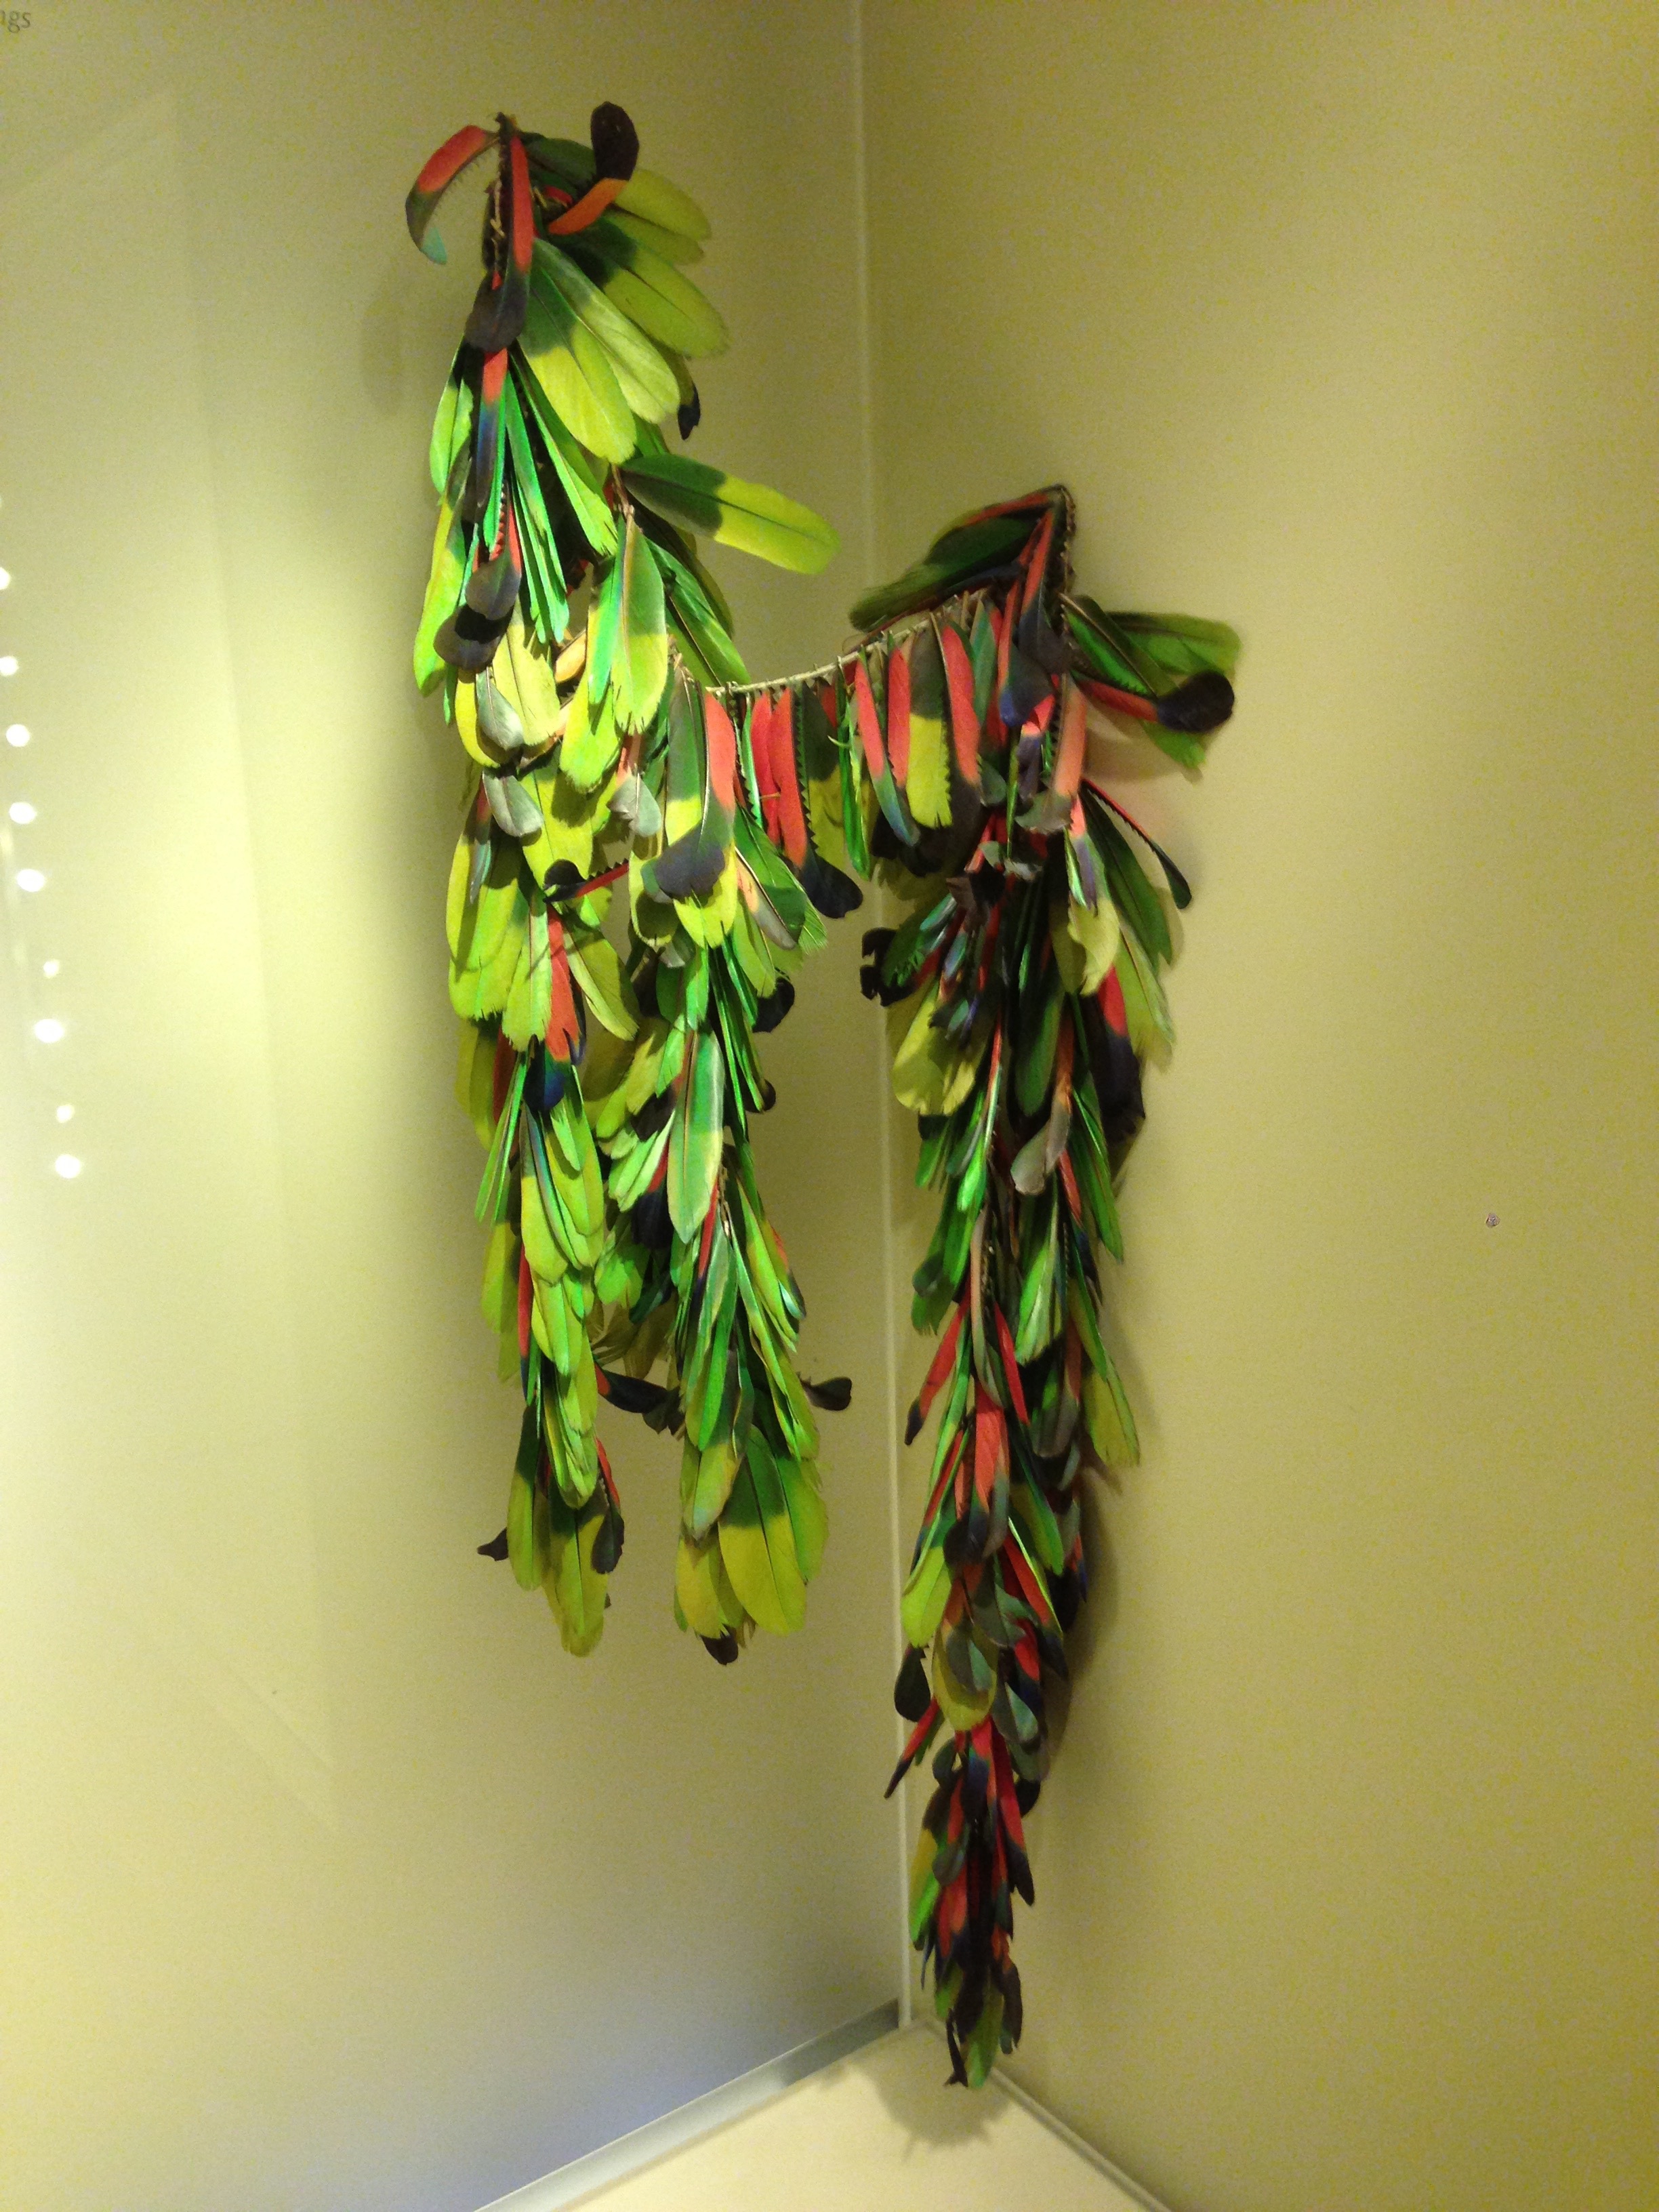
branch, plant, leaf, flower, window, green, color, flora, christmas tree, twig, interior design, christmas decoration, art, floristry